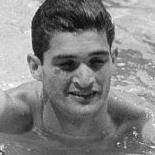
Age: 20